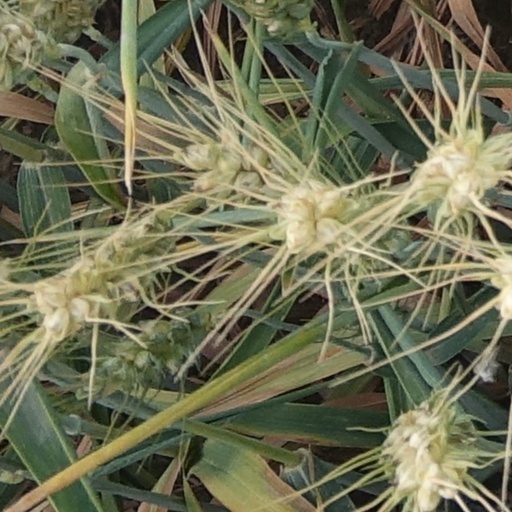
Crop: wheat